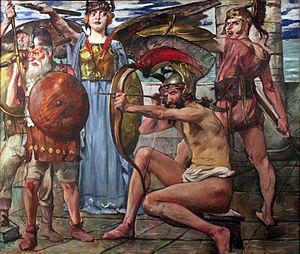
Fresque murale de la villa Katzenbogen (Ulysse combattant les prétendants). Berlinische Galerie.